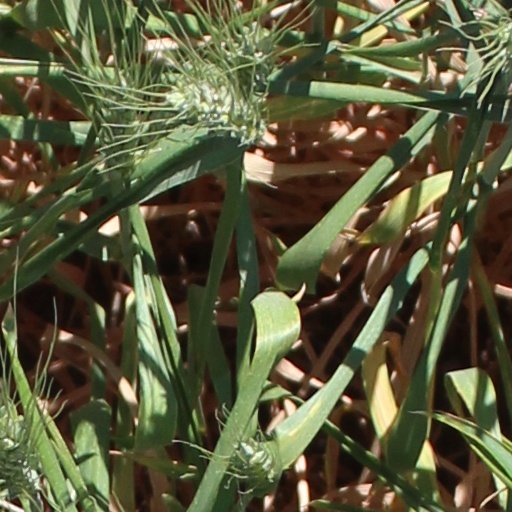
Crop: wheat